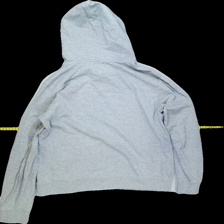
View: back
Type: Sweater
Category: Ladies
Brand: Lager 157
Colors: Grey
Material: 80% Cott 20% Poly
Cut: V-collar
Size: M
Season: All
Trend: No trend
Stains: No
Price range: 50-100
Recommended usage: Reuse